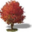
Label: maple_tree